SpaceShipOne flight 15P

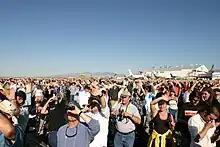
Many spectators turned out to see the flight, but found themselves looking into the sun.

Because SpaceShipOne launches to the east of Mojave Spaceport early in the morning, the crowd at the spaceport found themselves looking into the sun when watching the aircraft. Nevertheless, the crowd was exuberant, cheering every milestone in the flight, including the double sonic boom following the thrust phase. After SpaceShipOne landed, White Knight and the chase planes made celebratory passes over the runway. Mike Melvill displayed great excitement, waving to the crowd while standing on top of SpaceShipOne. He also held up a sign reading "SpaceShipOne, GovernmentZero," given to him by a spectator - an apparent reference to the then-ongoing suspension of Space Shuttle flight operations following the loss of the Space Shuttle Columbia during STS-107. Melvill was greeted by Buzz Aldrin, the second person to have walked on the Moon.